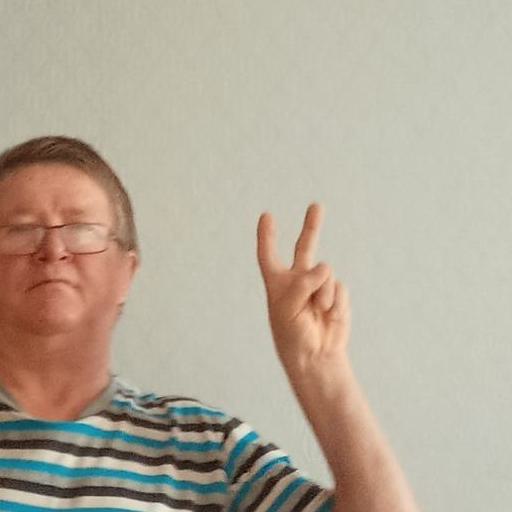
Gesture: peace